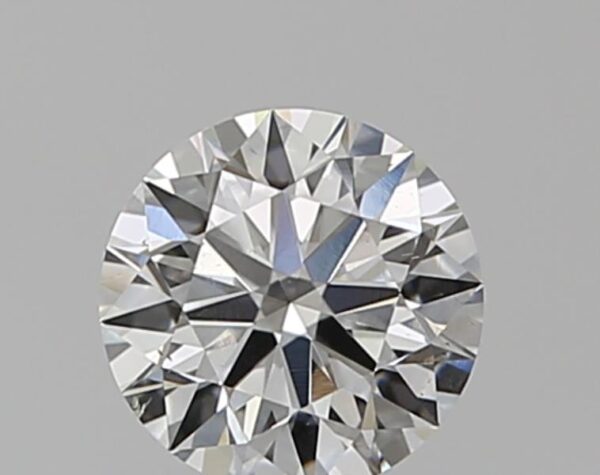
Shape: round
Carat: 0.51
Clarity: VS2
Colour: G
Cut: EX
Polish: EX
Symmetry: EX
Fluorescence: ST
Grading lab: GIA
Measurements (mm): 5.13 x 5.15 x 3.16